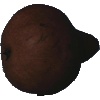
Label: Pear Kaiser 1